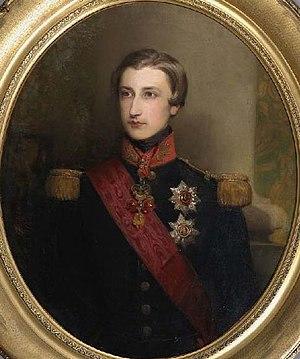
En Belgique, l'héritier du trône ne porte pas systématiquement le titre de duc de Brabant. Instauré par l'arrêté royal du 16 décembre 1840, celui-ci est réservé initialement au fils aîné du roi, ou à défaut au fils aîné du fils aîné. Puisque la Couronne de Belgique se transmet par primogéniture simple depuis 1991, il est réservé, depuis une réforme par l'arrêté royal du 16 octobre 2001, à l’enfant aîné du roi des Belges, ou à son défaut, par l’enfant aîné de l’enfant aîné du roi. Cet article recense l’ensemble des héritiers du trône de Belgique depuis 1833 à nos jours.